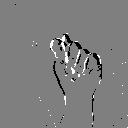
ASL letter: t